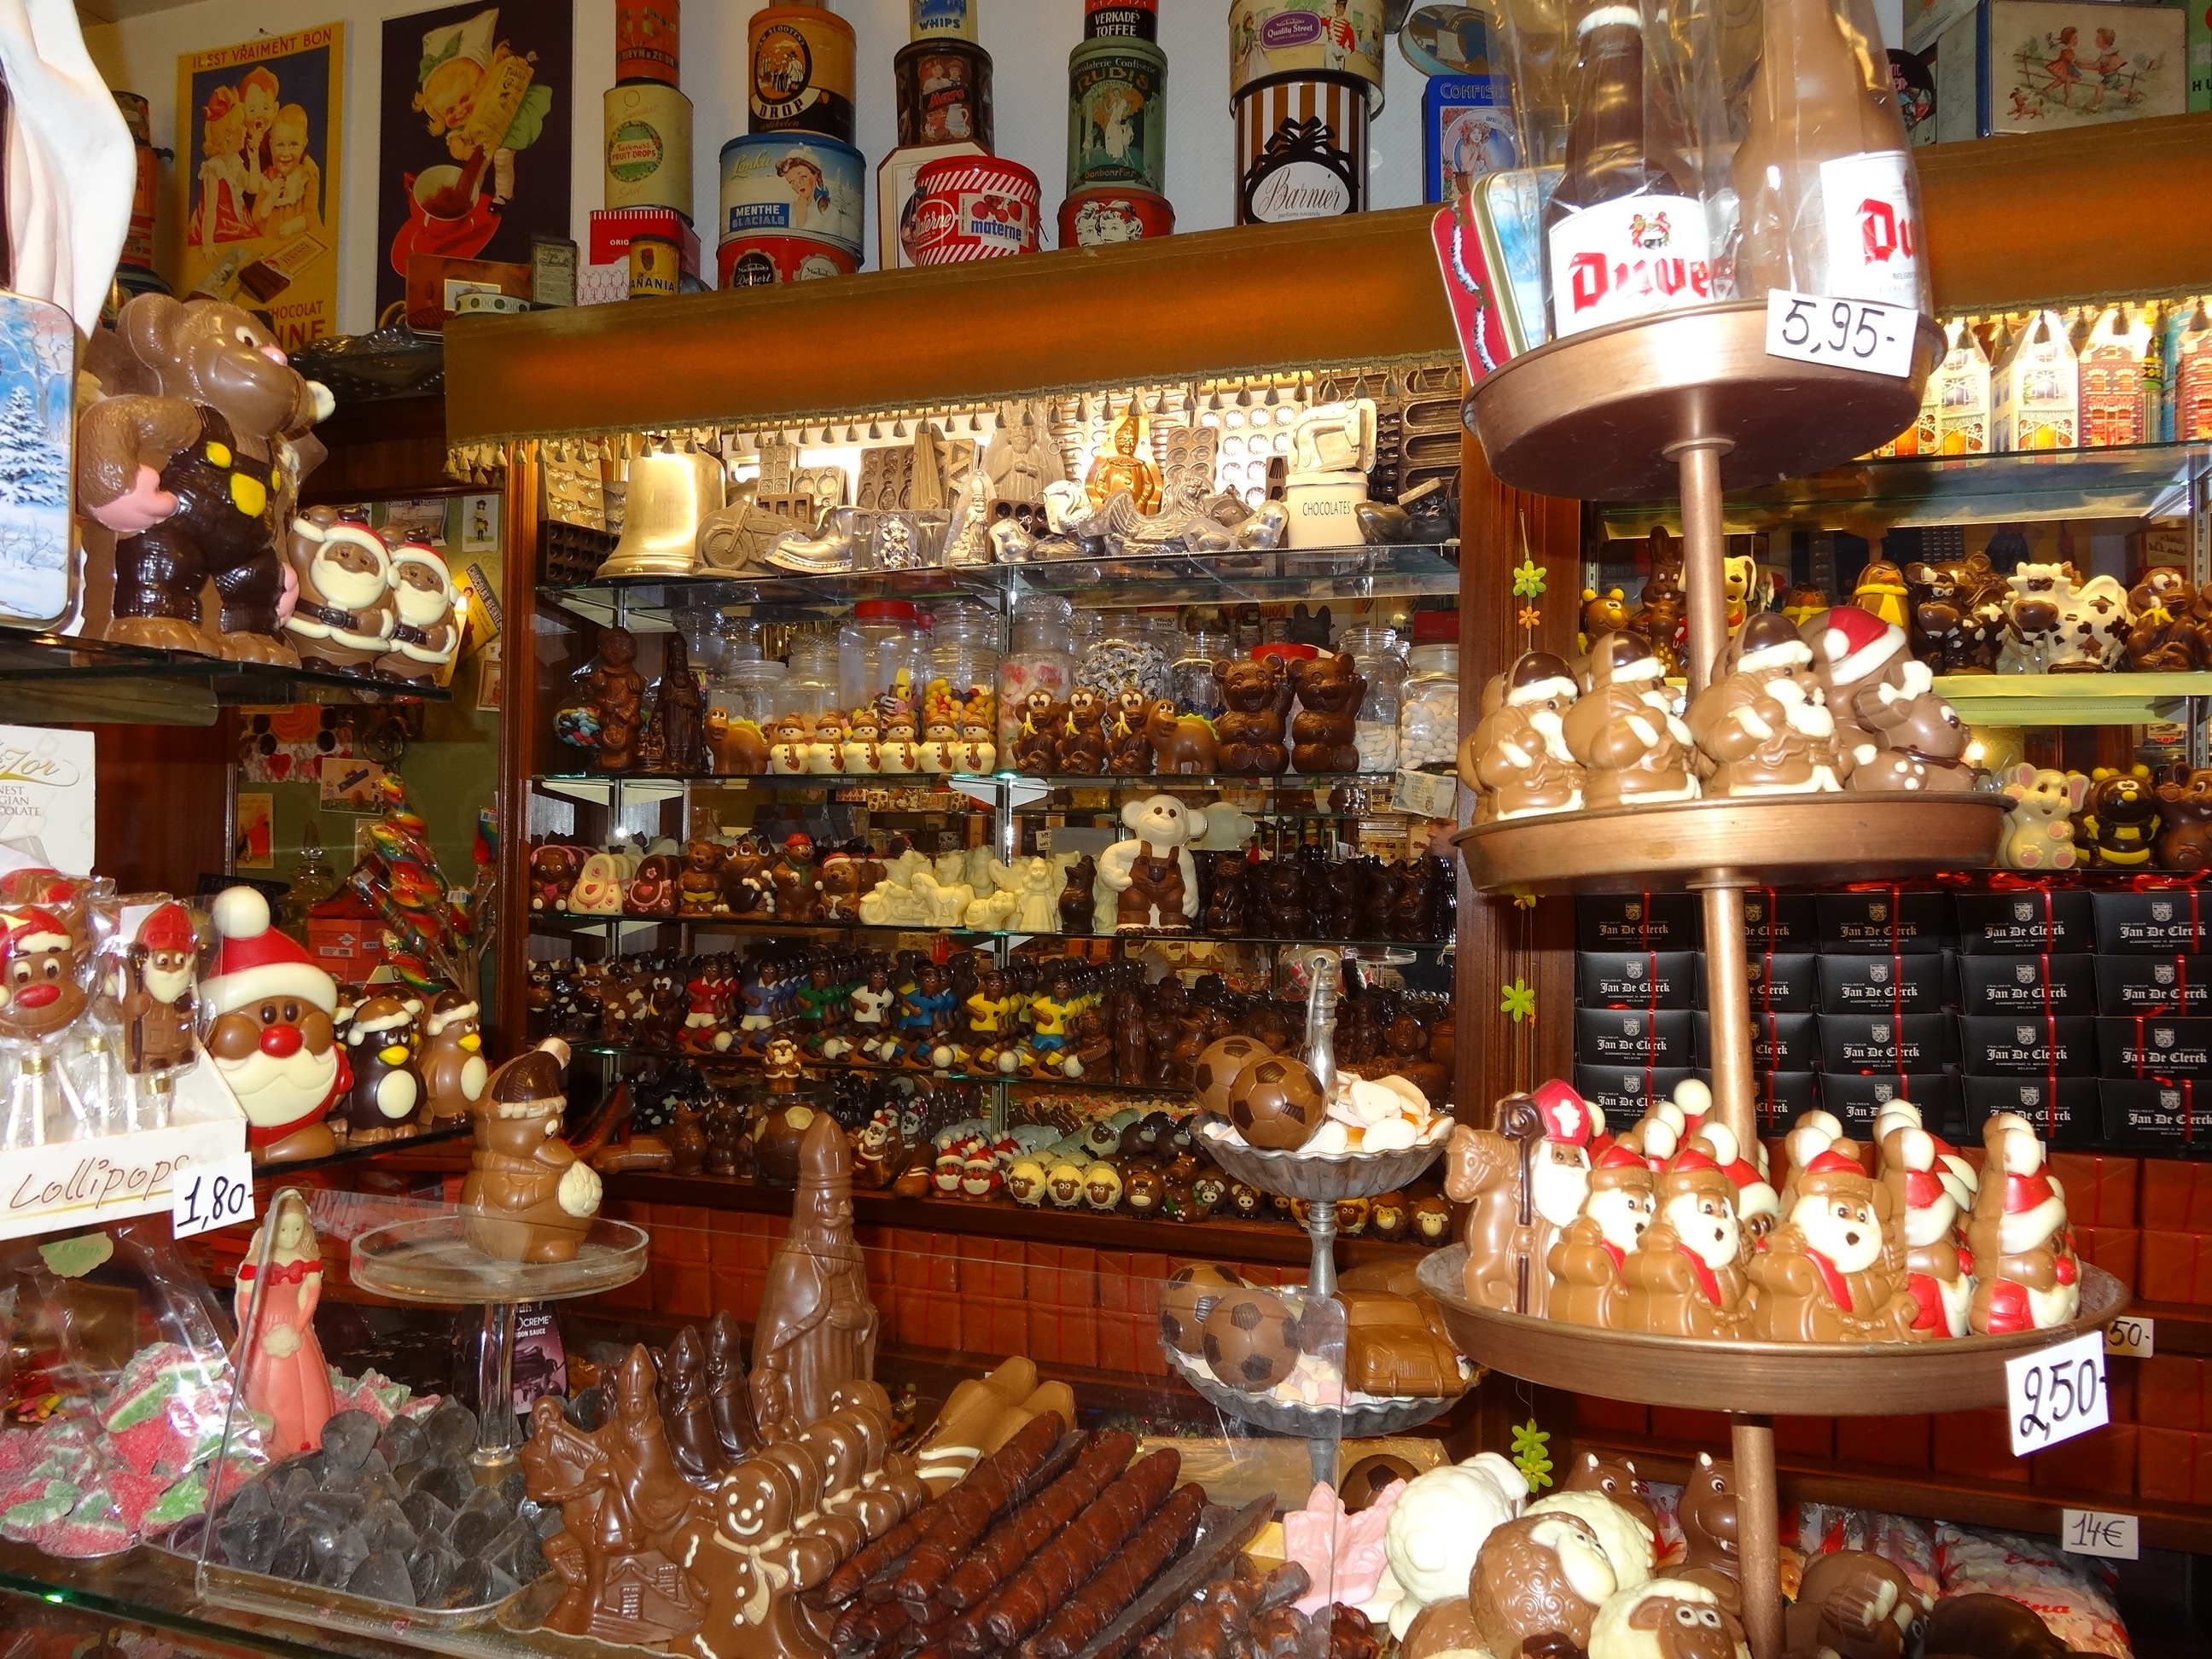
city, shop, meal, food, bazaar, market, marketplace, chocolate, dessert, bakery, belgium, stall, candy, grocery store, delicatessen, bruges, flanders, patisserie, confectionery, greengrocer